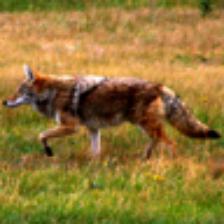
Label: NonHuman